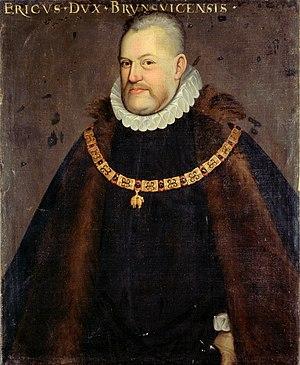
Ericus Dux Brunsvicensis Eric II de Brunswick-Lunebourg, duc de Calenberg-Göttingen, général dans l'armée de l'empereur Charles Quint et le roi Philippe II d'Espagne. Il se marie en 1545 avec Sidonia de Saxe, fille de Henri V de Saxe. Leur mariage est resté sans enfant. Cette peinture anonyme datant d’environ 1573 fait partie de la collection du Bayerische Staats-Gemäldesammlung München, inv. No. 3114 Español: Ericus Dux Brunsvicensis Eric II de Brunswick-Lüneburg, duque de Calenberg-Göttingen, general del ejército del emperador Carlos V y el rey Felipe II de España. Se casó en 1545 con Sidonia de Sajonia, hija de Enrique V de Sajonia. Su matrimonio quedó sin hijos. Esta pintura anónima de alrededor de 1573 es parte de la colección del Bayerische Staats-Gemäldesammlung München, inv. No. 3114
Noé Faignient, Noë Faignient, ou Noel Faignient, né à Cambrai avant 1540 et mort avant 1600, est un polyphoniste franco-flamand de la Renaissance.
Éric II, dit « le Jeune », est duc de Brunswick-Lunebourg de 1540 à sa mort et règne sur la principauté de Calenberg à compter de 1545. Depuis 1495, la principauté de Göttingen était incorporée à celle de Calenberg.